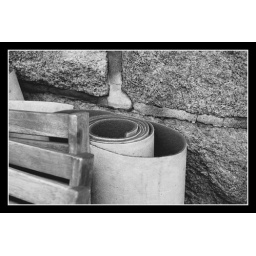
Various street scenes from walking around Oslo